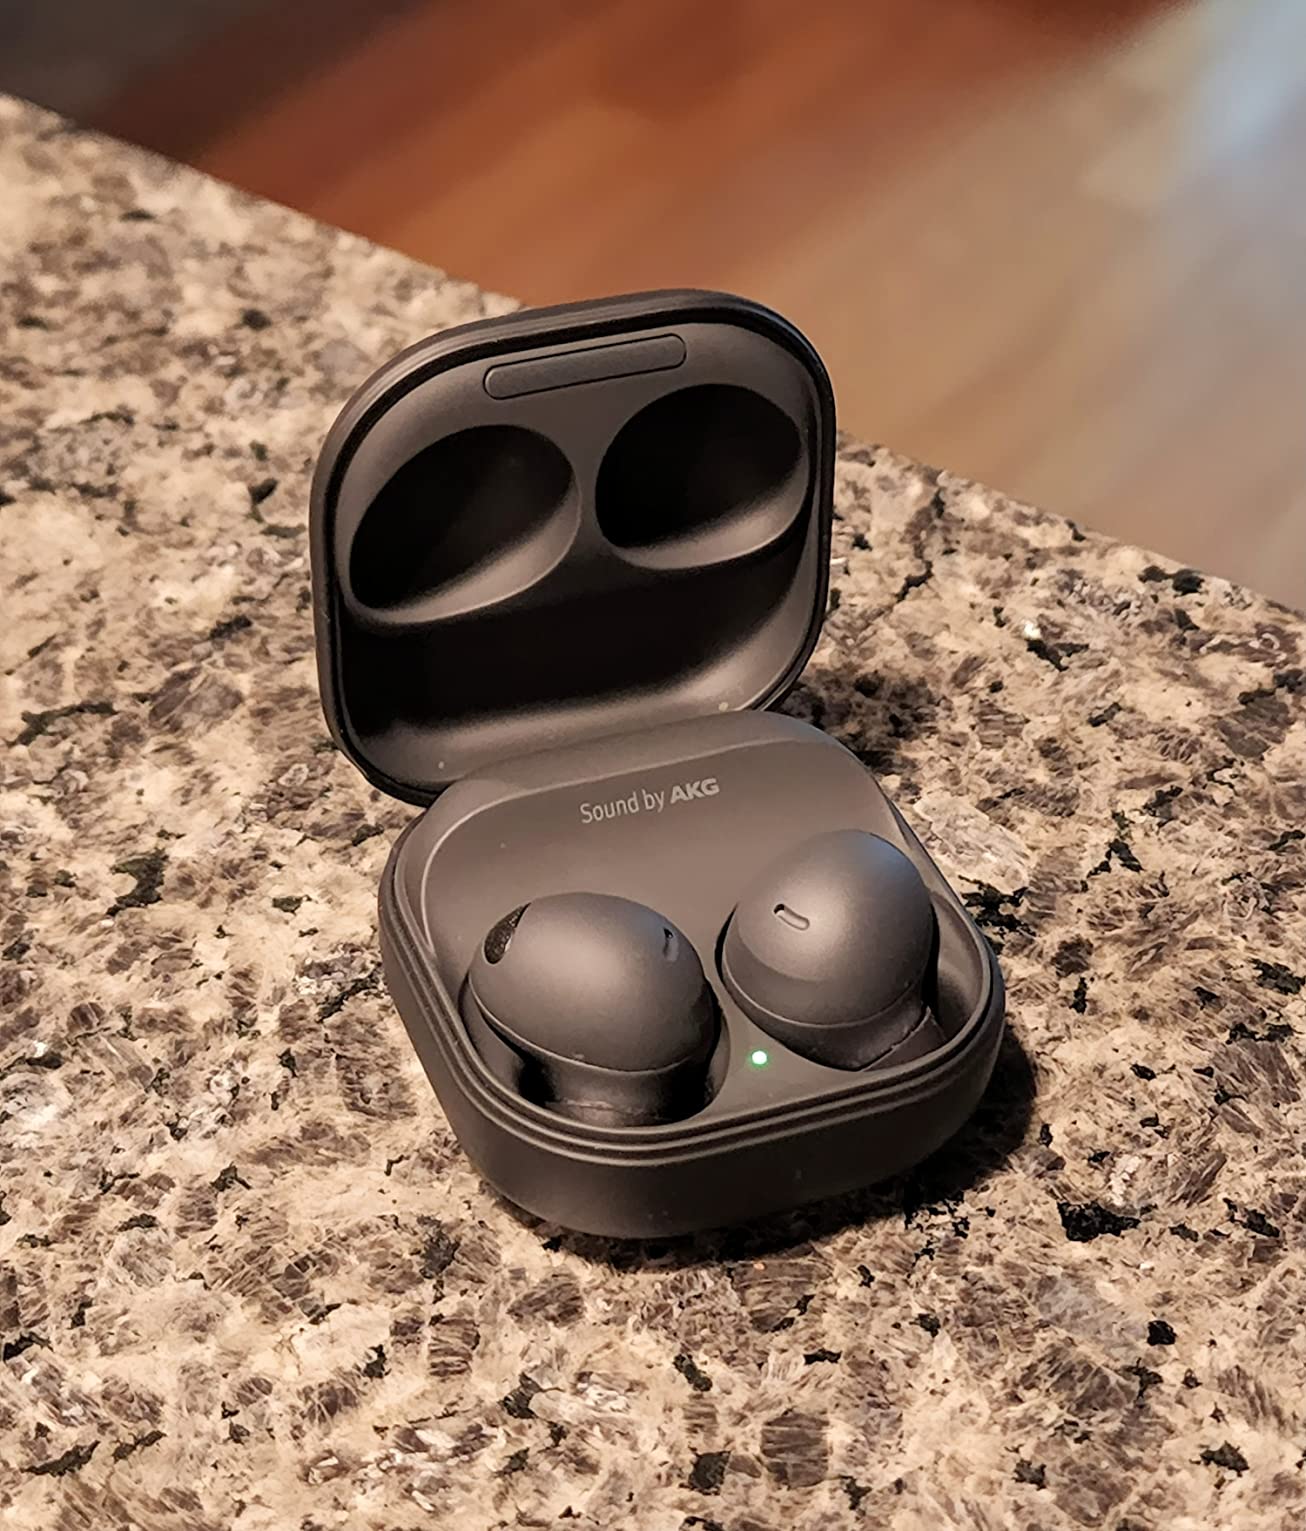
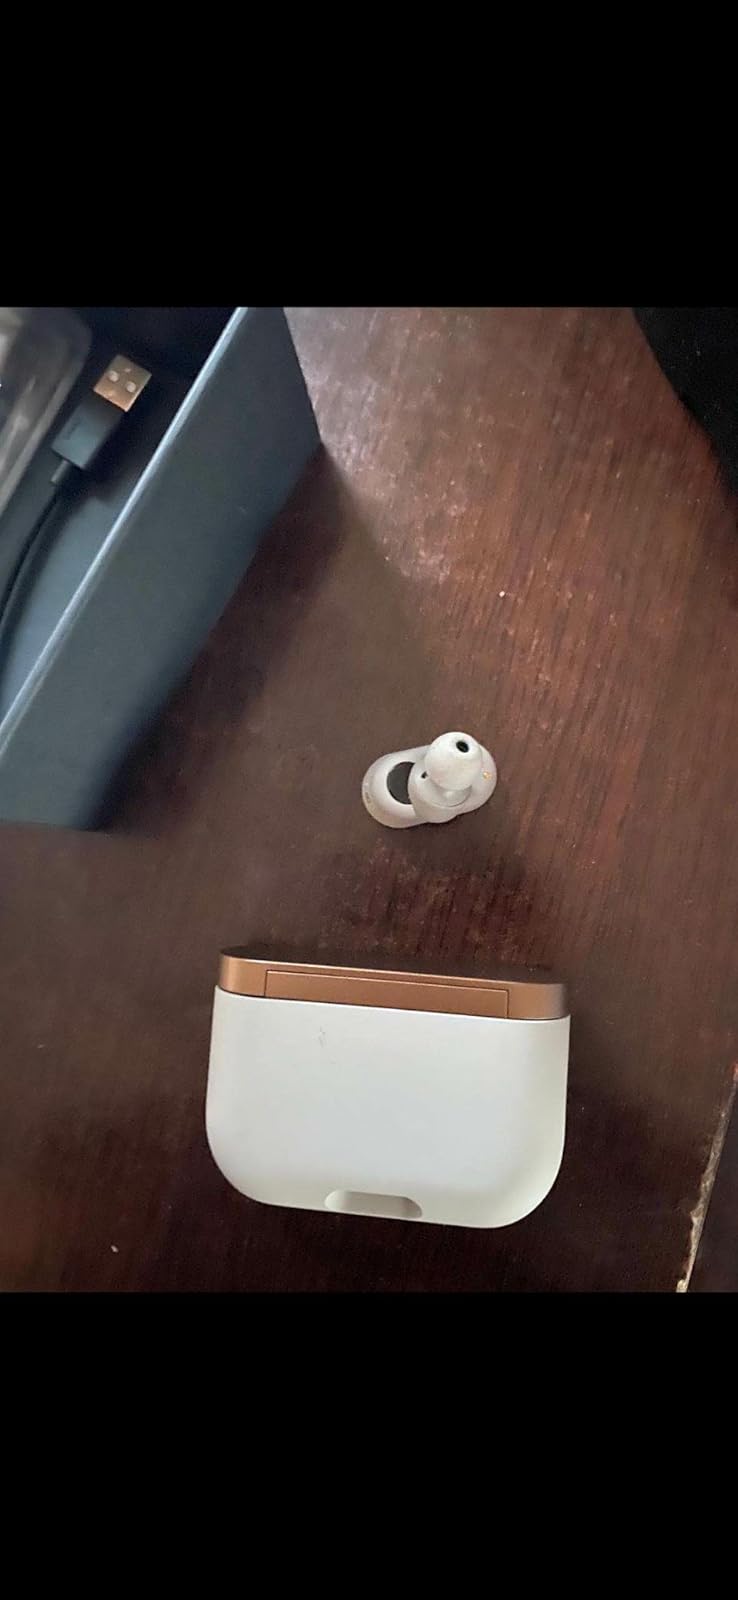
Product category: earbuds
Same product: no